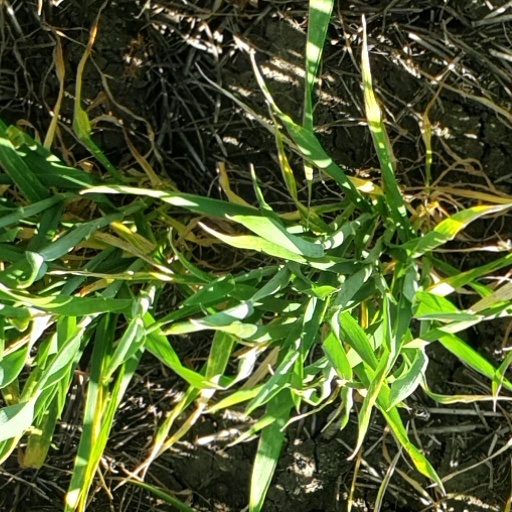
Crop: wheat